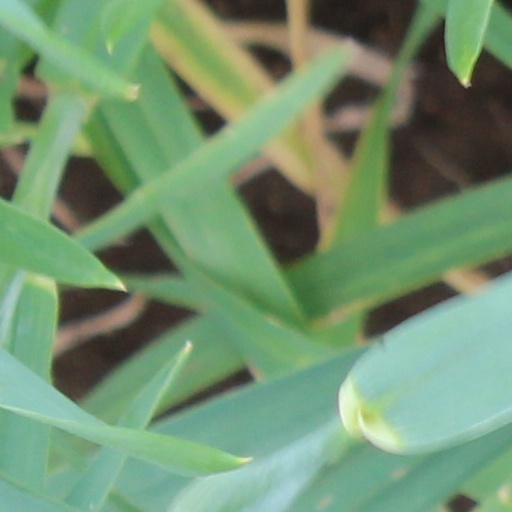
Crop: wheat